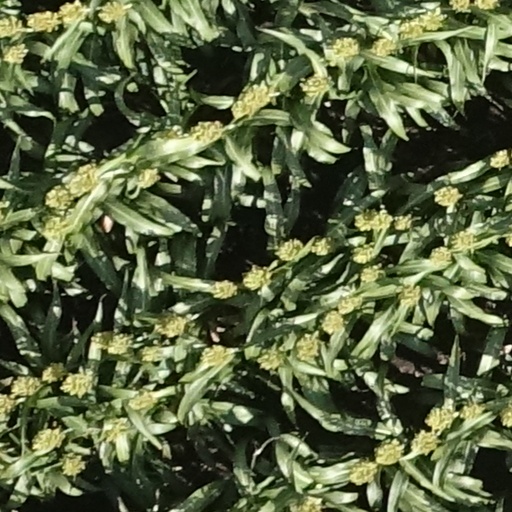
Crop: sorghum